Senots

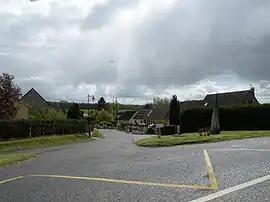
The road into Senots

Senots is a commune in the Oise department, in northern France.